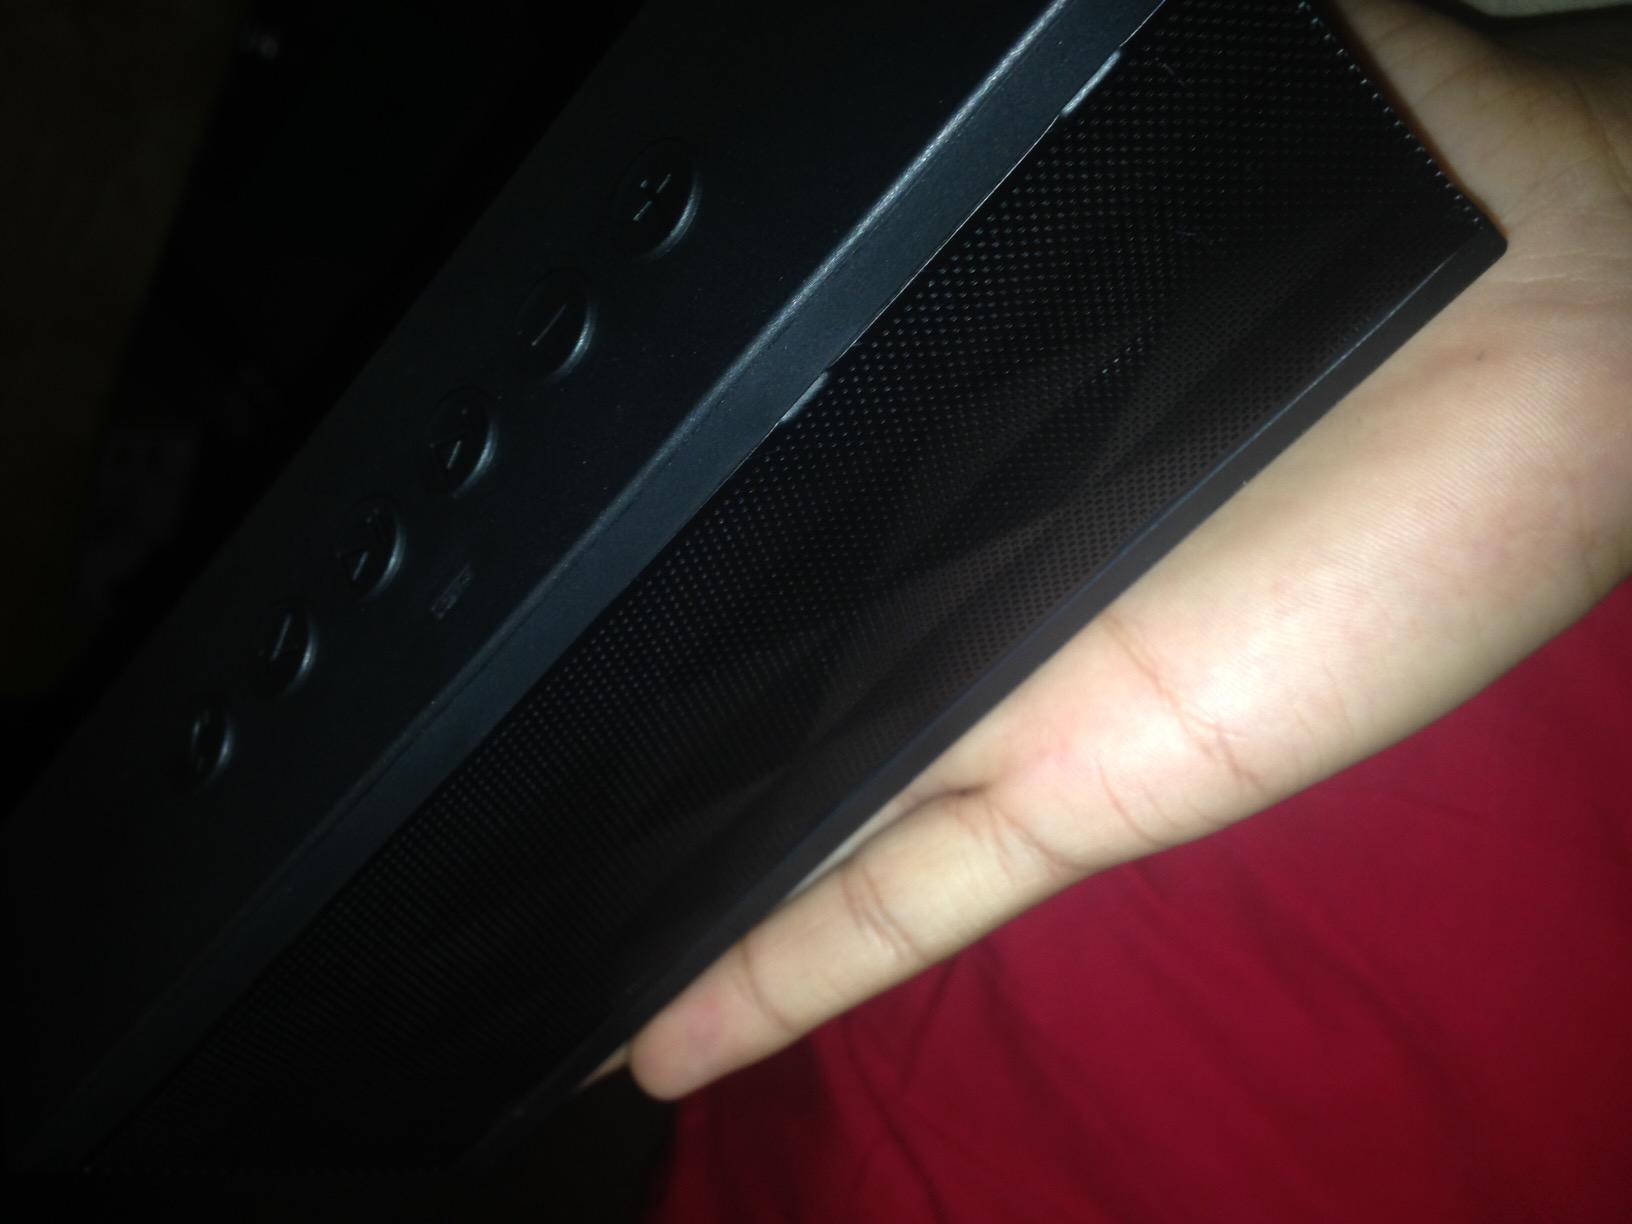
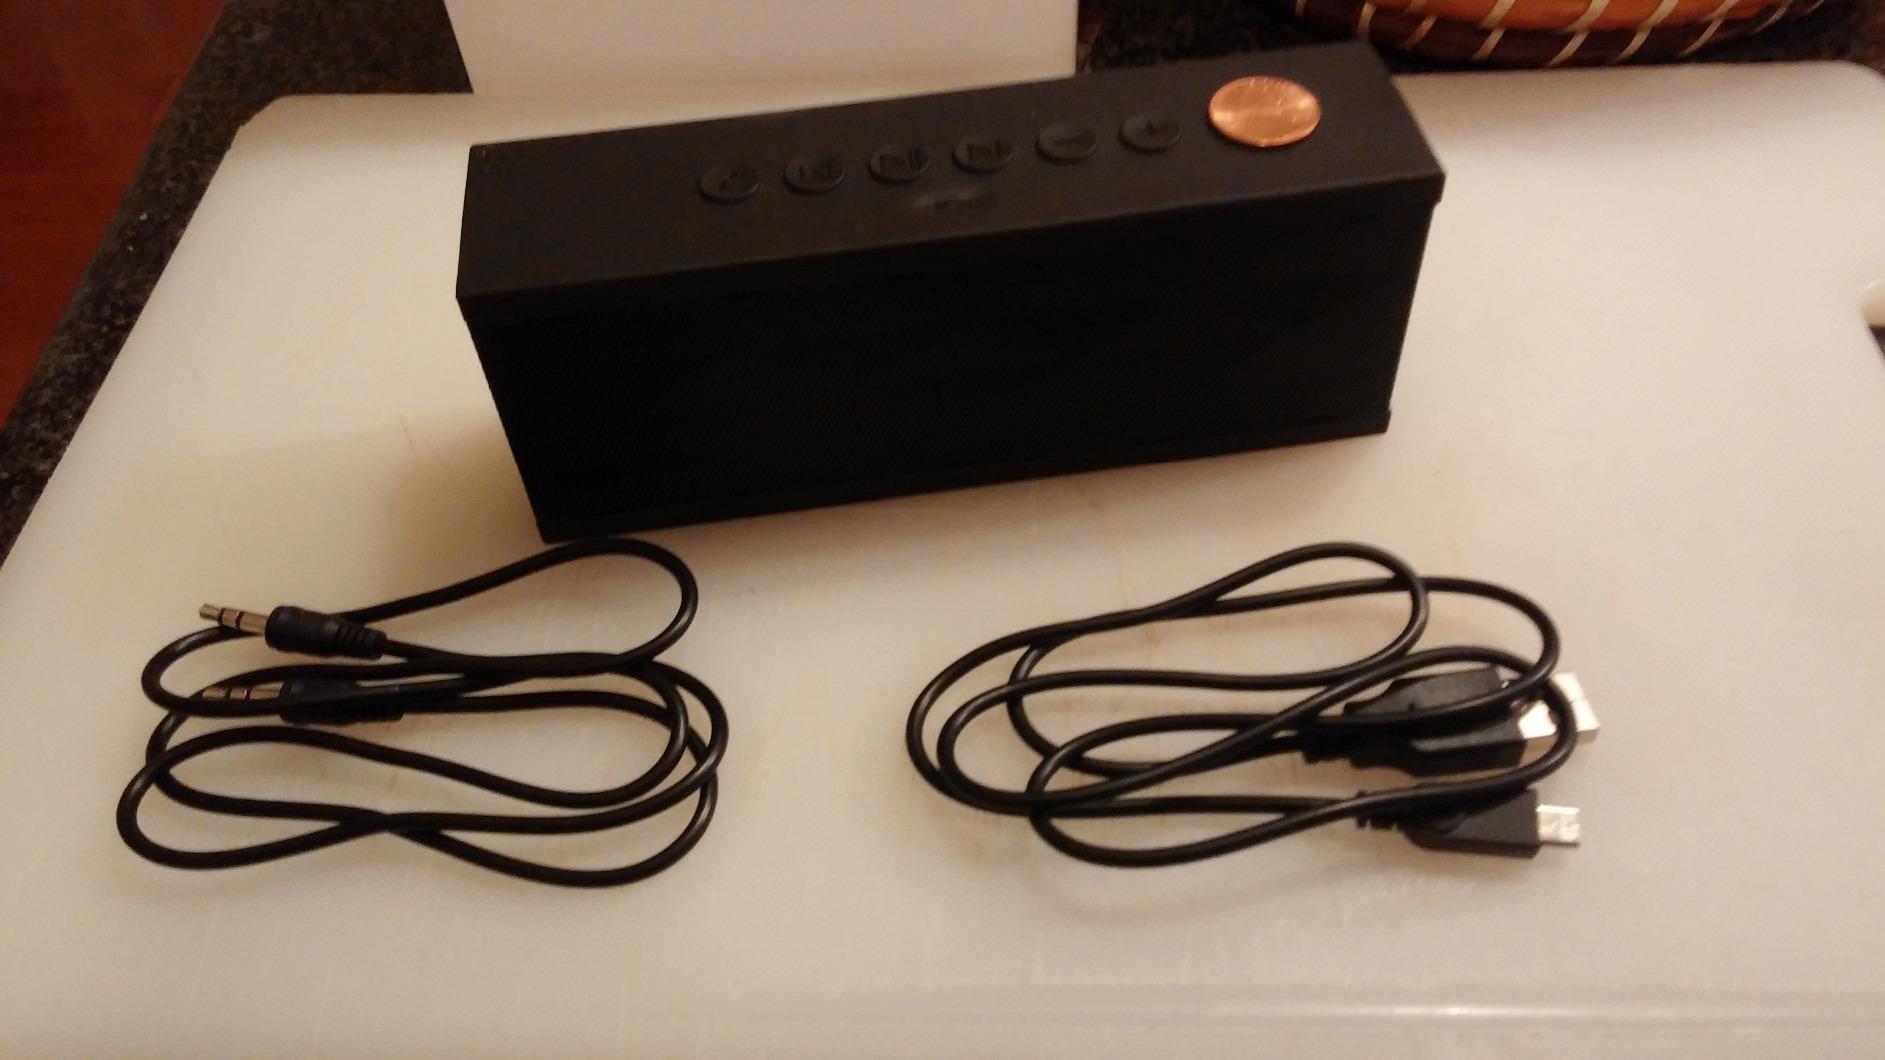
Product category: speaker
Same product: yes